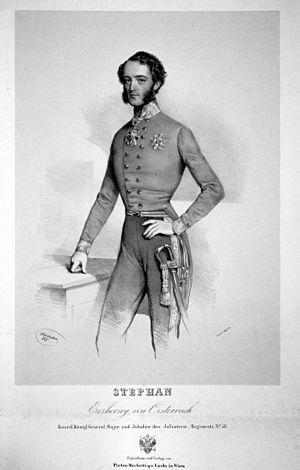
Étienne François Victor de Habsbourg-Lorraine, né le 14 septembre 1817 à Buda, en Hongrie et mort le 19 février 1867 à Menton, en France, est un archiduc d’Autriche et comte palatin de Hongrie. C’est le deuxième chef de la branche hongroise de la famille impériale autrichienne et un gouverneur de la Bohême.